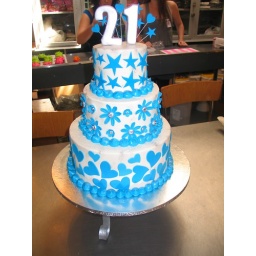
3 tier 21st cake in turquoise and white